Copper IUD

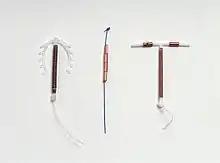
A variety of IUDs

There are various of models of copper IUDs available around the world. Most copper devices consist of a plastic (polyethylene) core that is wrapped in a copper wire. Many of the devices have a T-shape similar to the hormonal IUD. However, there are "frameless" copper IUDs available as well, the most popular of which is marketed as GyneFix. Early copper IUDs had copper around only the vertical stem, but more recent models have copper sleeves wrapped around the horizontal arms as well, increasing copper surface area and thereby effectiveness.